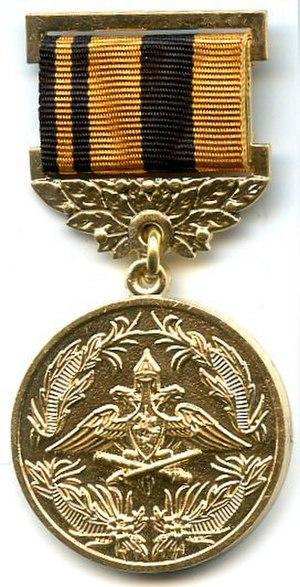
Le ministère de la Défense de la fédération de Russie a son propre système complexe de décorations et médailles. Ce système de reconnaissance comprend non seulement des décorations communes à toutes les forces armées, mais aussi certaines qui sont spécifiques à un service ou sous-département. Toutes les décorations et médailles mentionnées ci-dessous furent approuvées par arrêté du ministre de la défense. Les numéros et dates de ces arrêtés ministériels apparaissent dans cet article aux fins de références rapides dans le but de faciliter toutes recherches supplémentaires. Les décorations et médailles avec plus d’un numéro d’arrêté signifient des amendements ultérieurs aux critères.